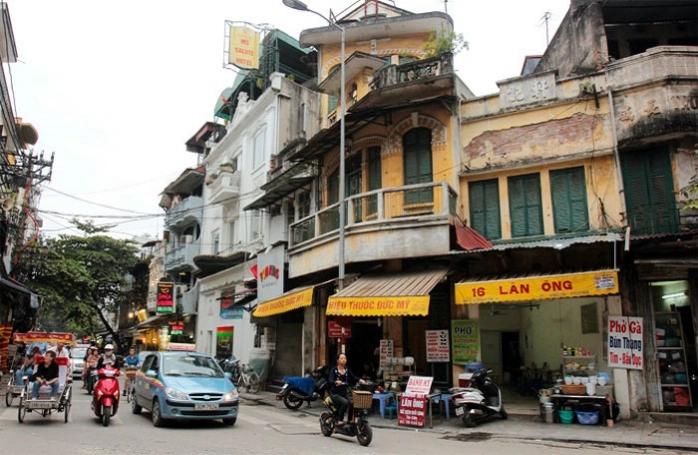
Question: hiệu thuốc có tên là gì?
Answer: hiệu thuốc có tên là đức mỹ